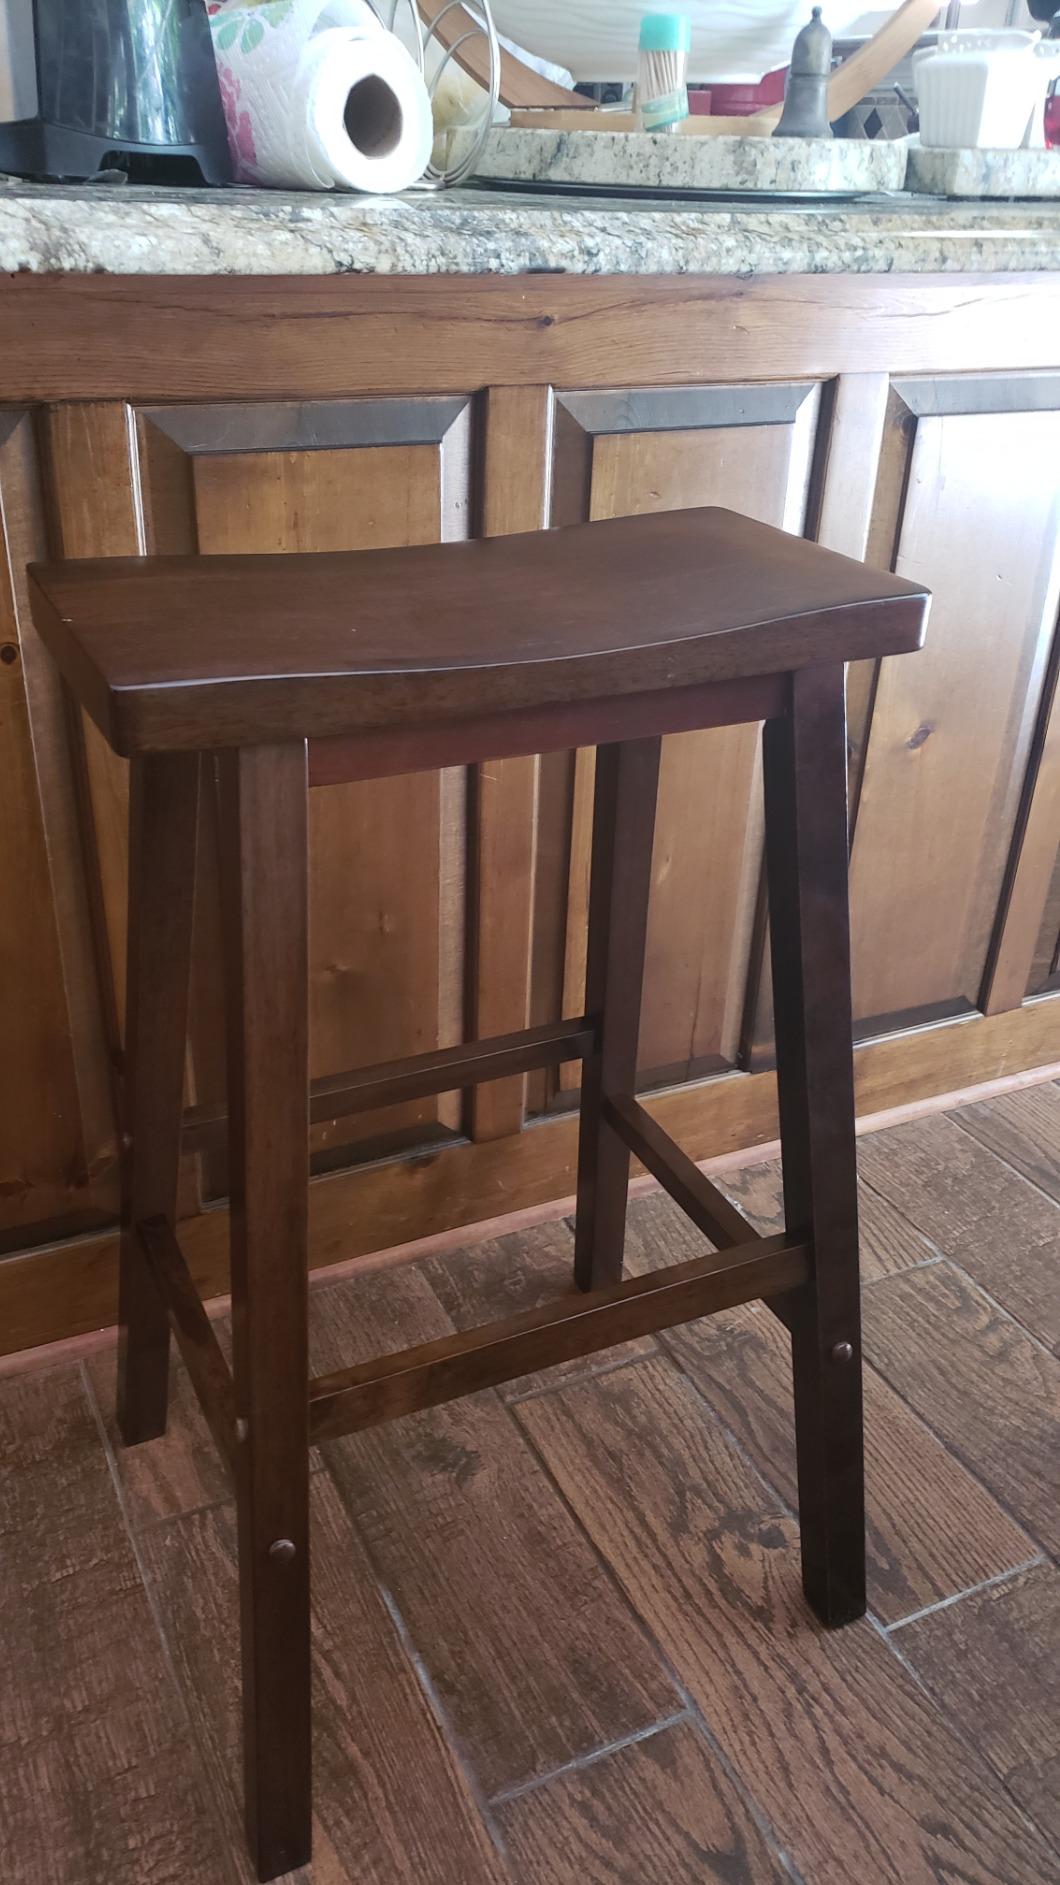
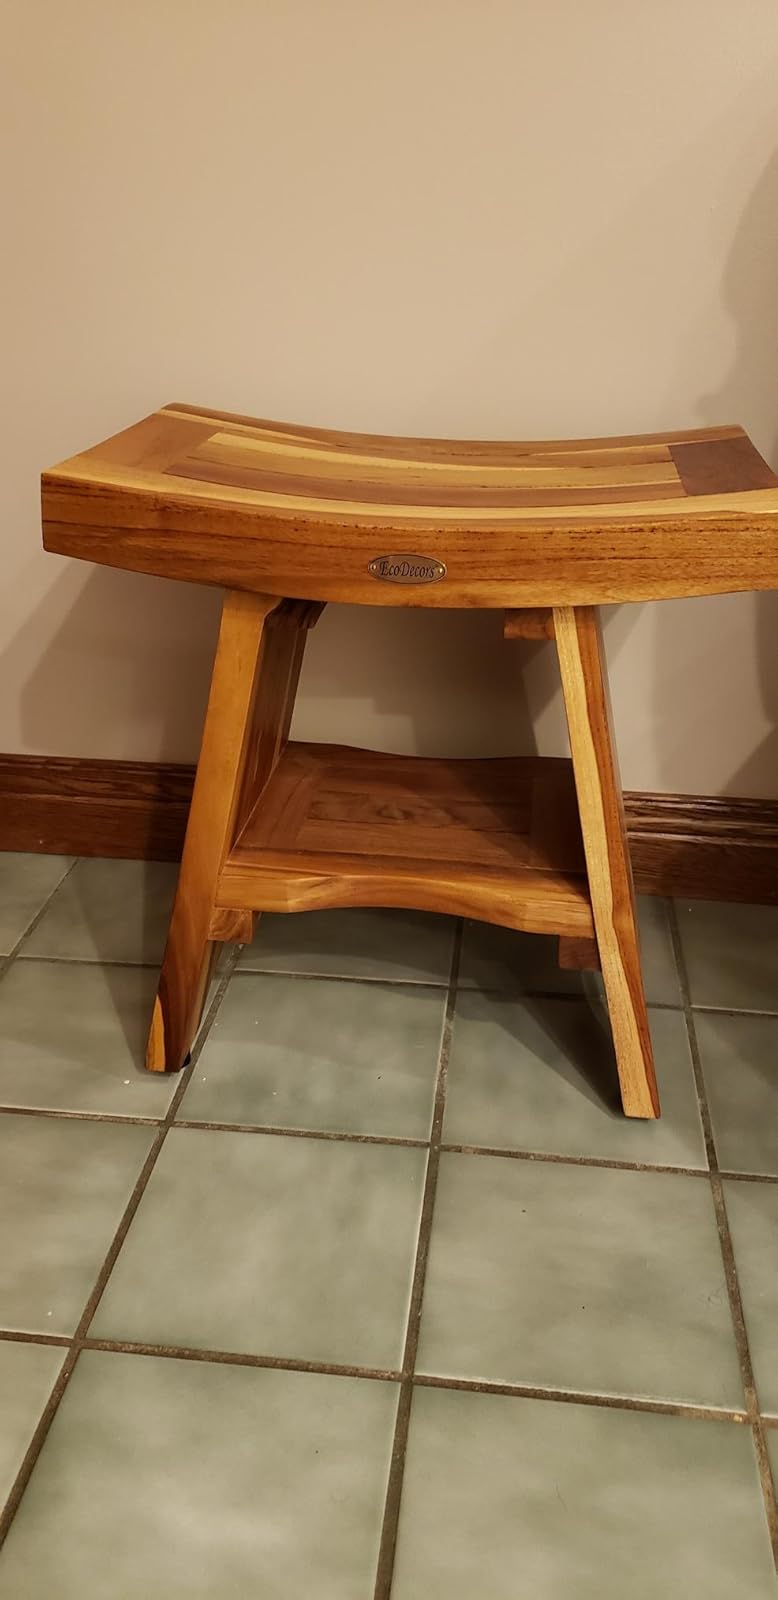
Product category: stool
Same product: no